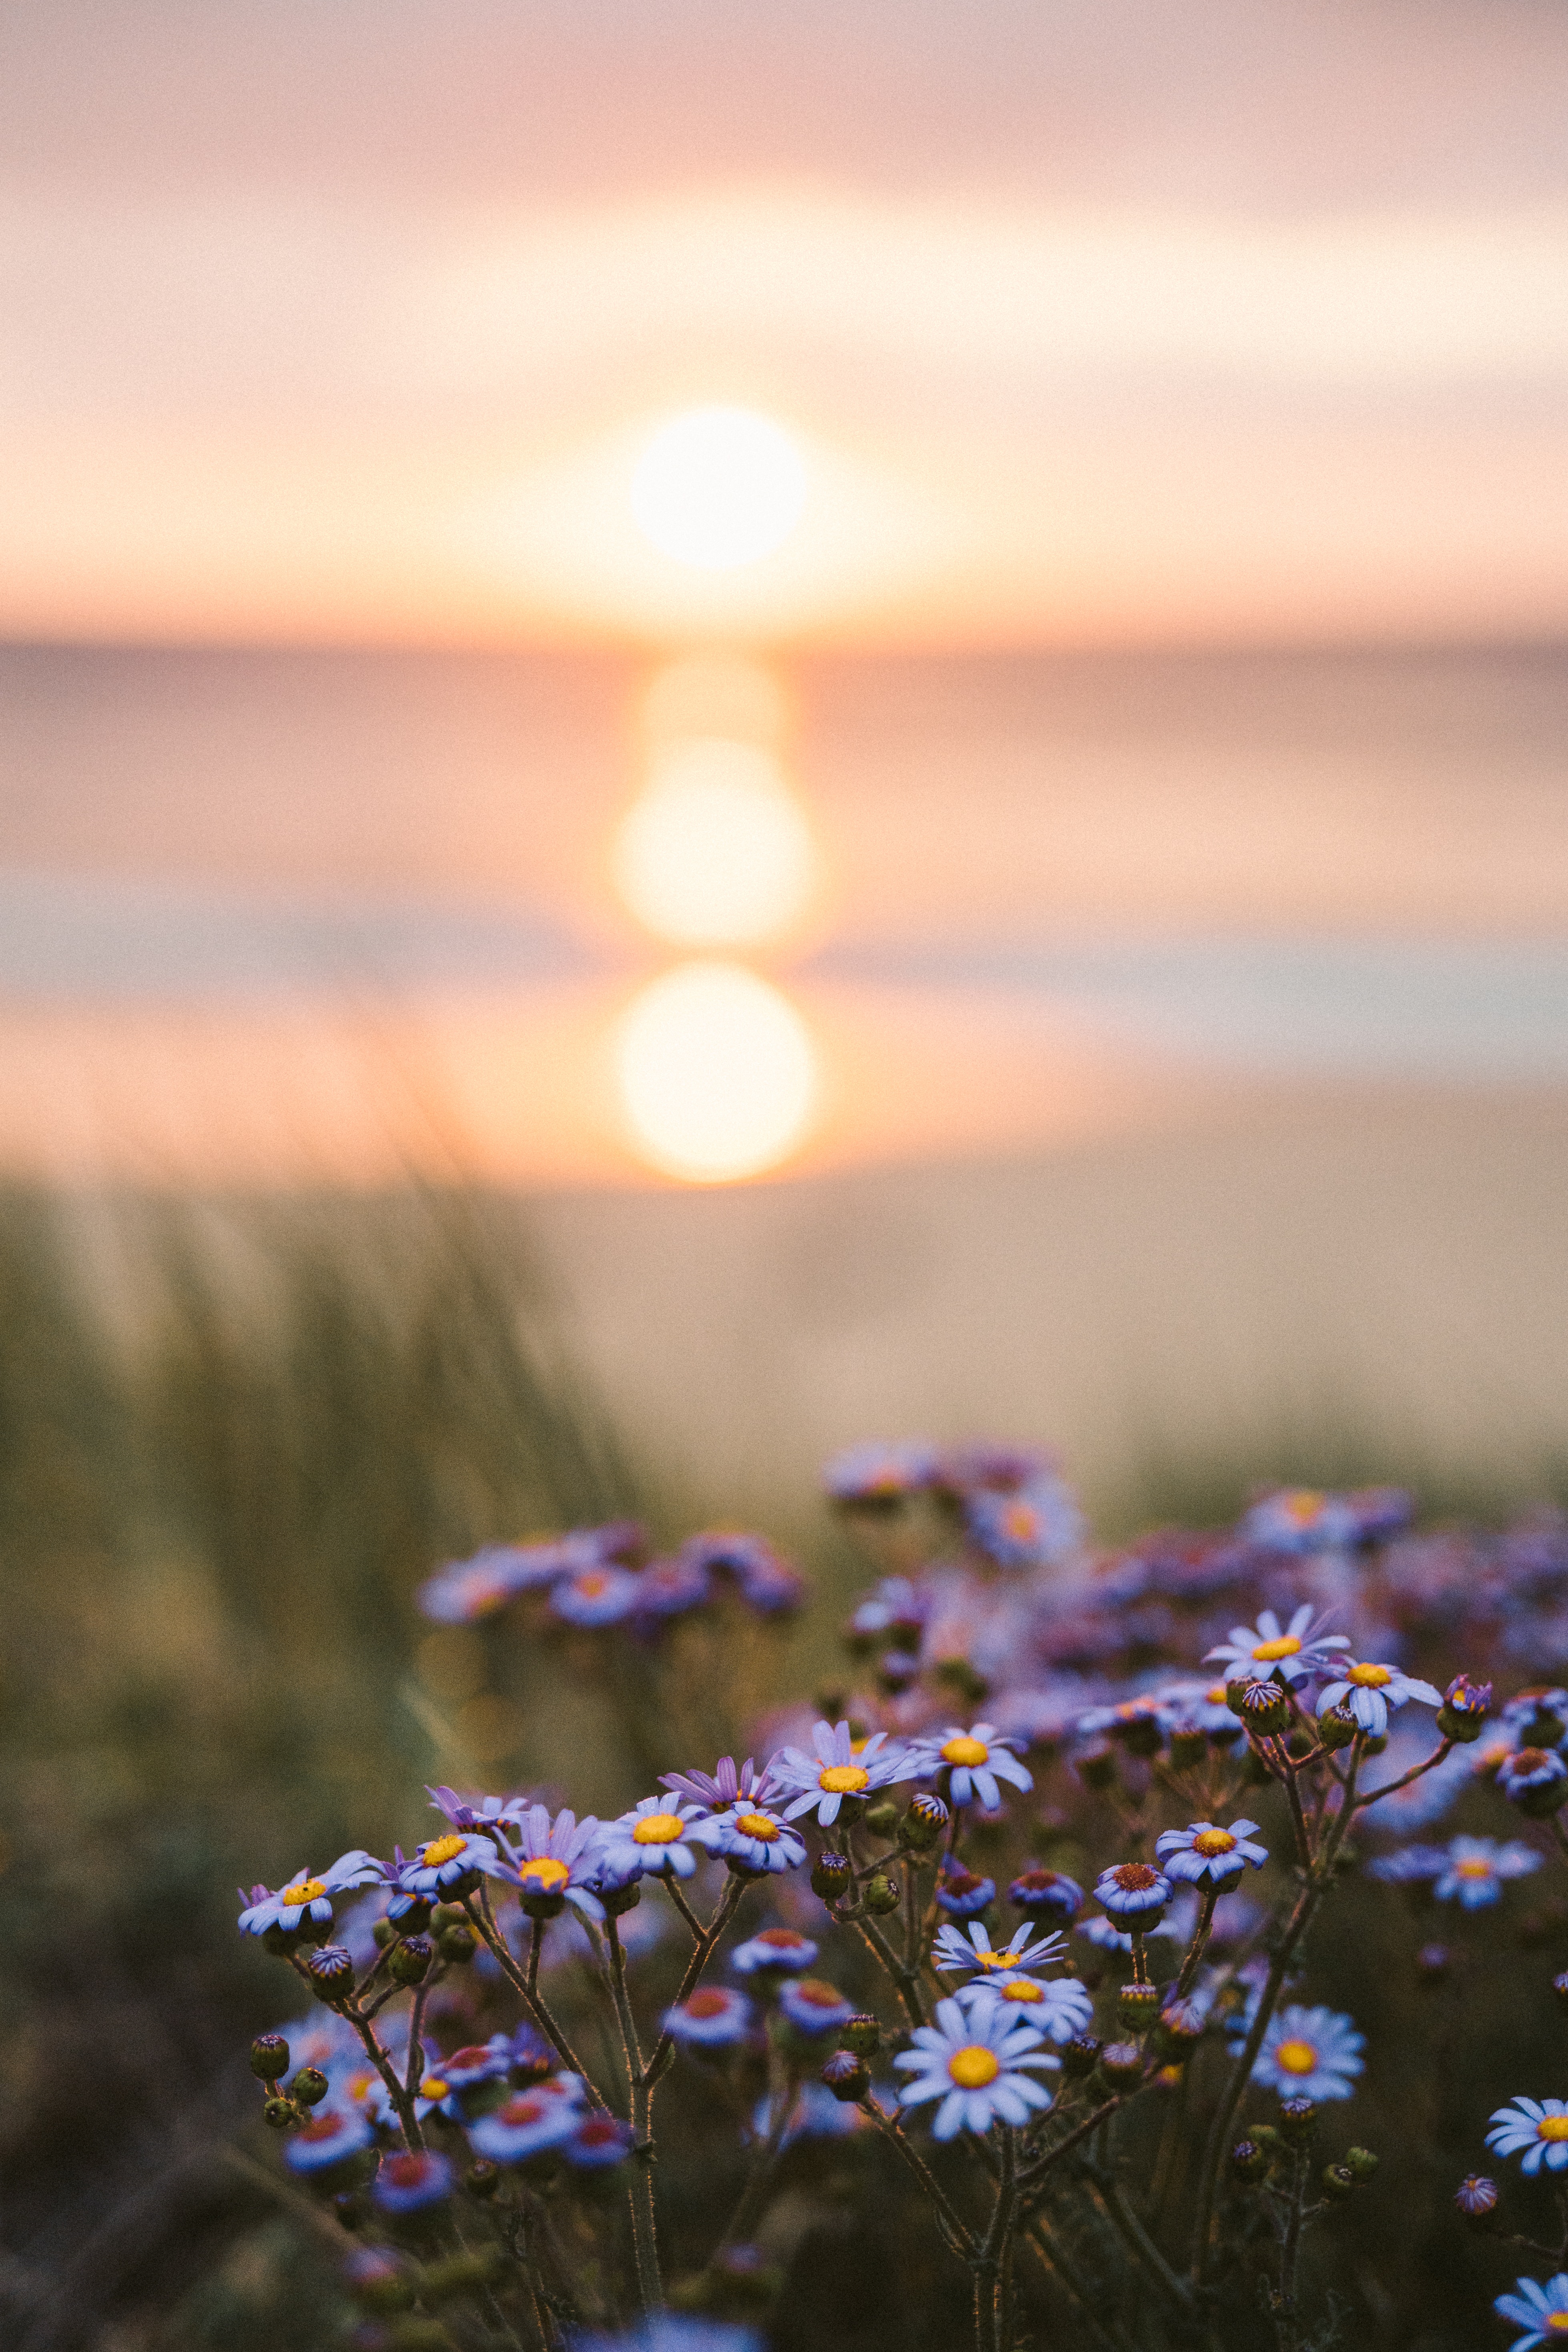
natural, flower, plant, sky, light, petal, purple, sunlight, grass, People in nature, violet, natural landscape, morning, dusk, afterglow, sunrise, horizon, herbaceous plant, sunset, annual plant, landscape, flowering plant, electric blue, astronomical object, evening, Forb, shrub, happy, dawn, wildflower, ocean, macro photography, tree, sun, plant stem, field, grassland, rock, lens flare, daisy family, prairie, soil, pollen